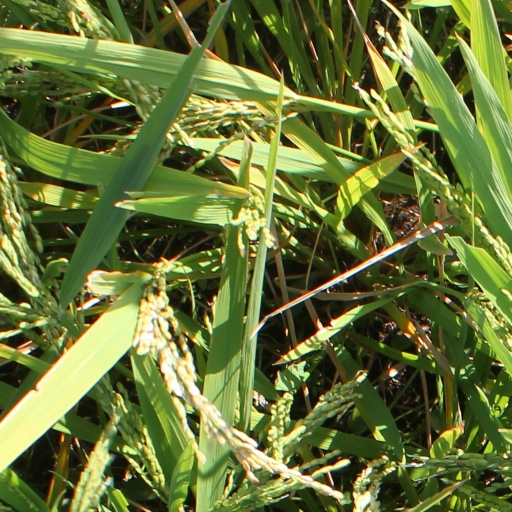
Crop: rice